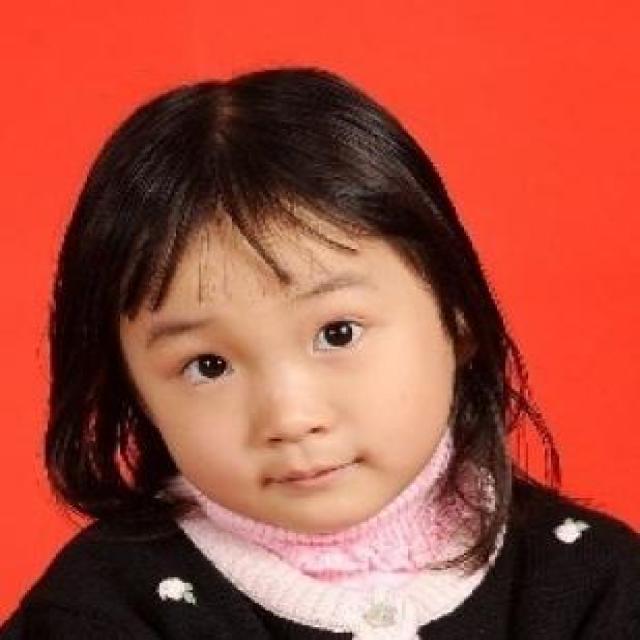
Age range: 0-12